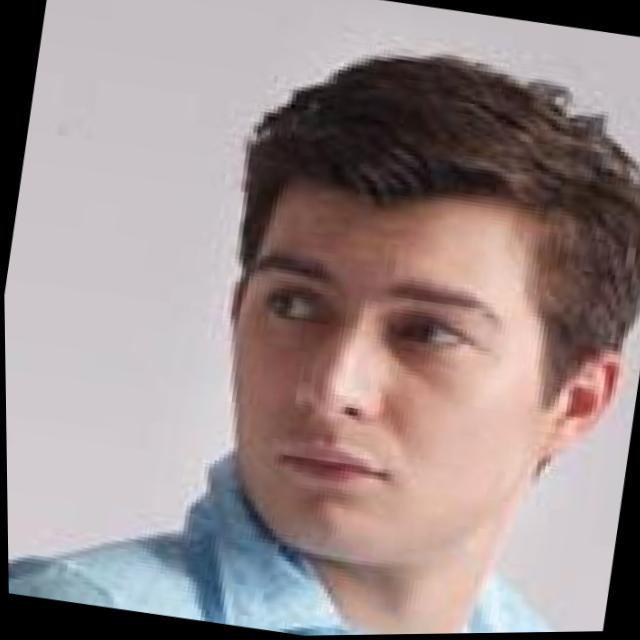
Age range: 21-44